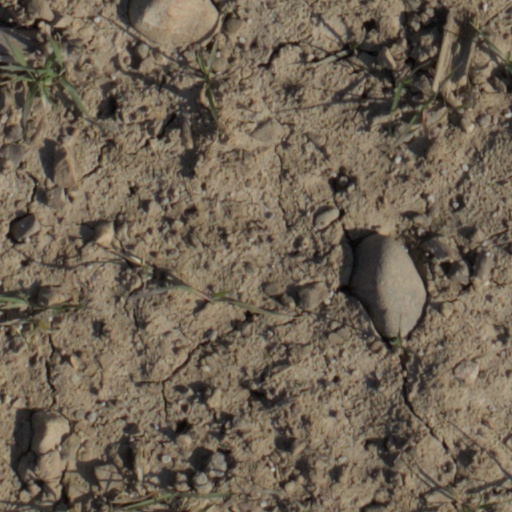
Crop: wheat